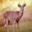
Label: deer